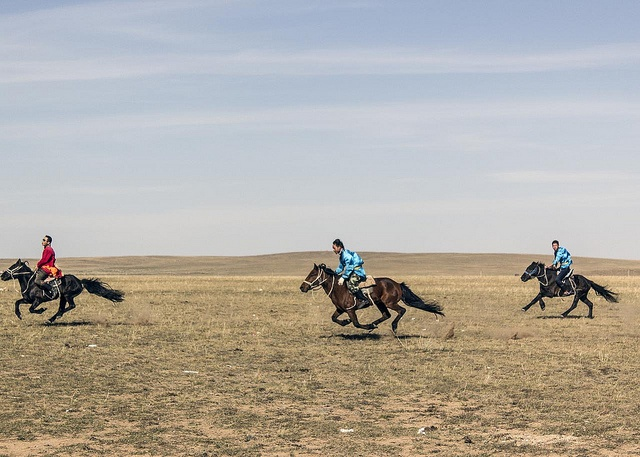
Three people riding their horses in a field.
Three people riding horses in a open grassy area.
Some people are riding horses in a field
Three horseman running their horses on an open plain
People riding horses across a dry field on a sunny day